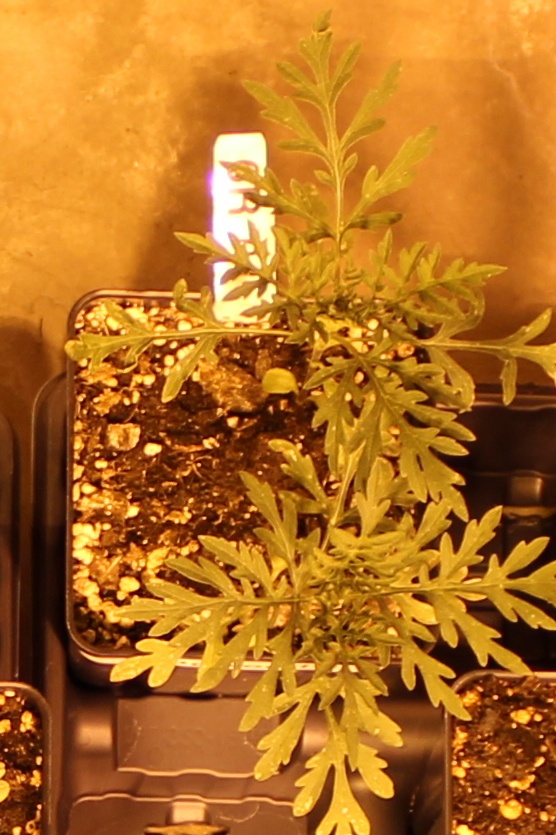
Label: Ragweed